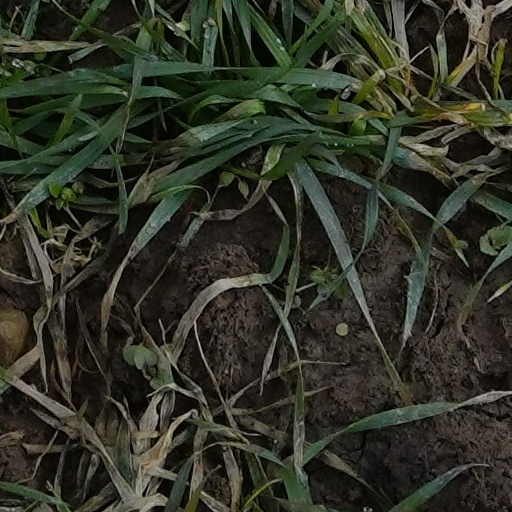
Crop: wheat